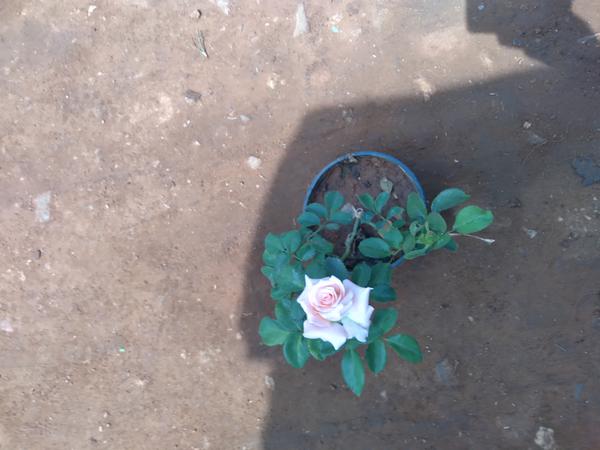
Plant: Rose